Tokiori – Dobras do Tempo

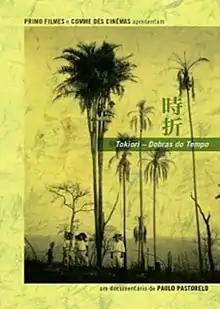
Theatrical release poster

Tokiori – Dobras do Tempo is a 2013 Brazilian documentary film directed by Paulo Pastorelo. The film follows the memory of five families of Japanese immigrants who settled in Brazil in the 1930s.